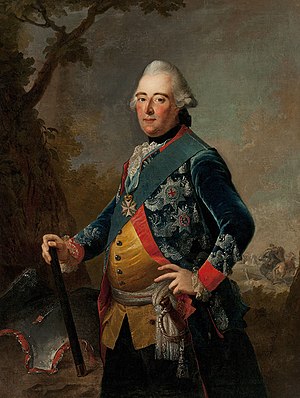
Frederik 2. af Hessen-Kassel
Portræt af Landgrev Frederik 2. udført af Johann Heinrich Tischbein
Frederik 2. af Hessen-Kassel var regerende landgreve af Hessen-Kassel fra 1760 til 1785.